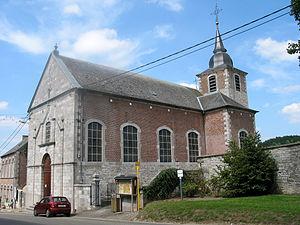
Thon-Samson (Belgique), l’église Saint-Remy (1780).